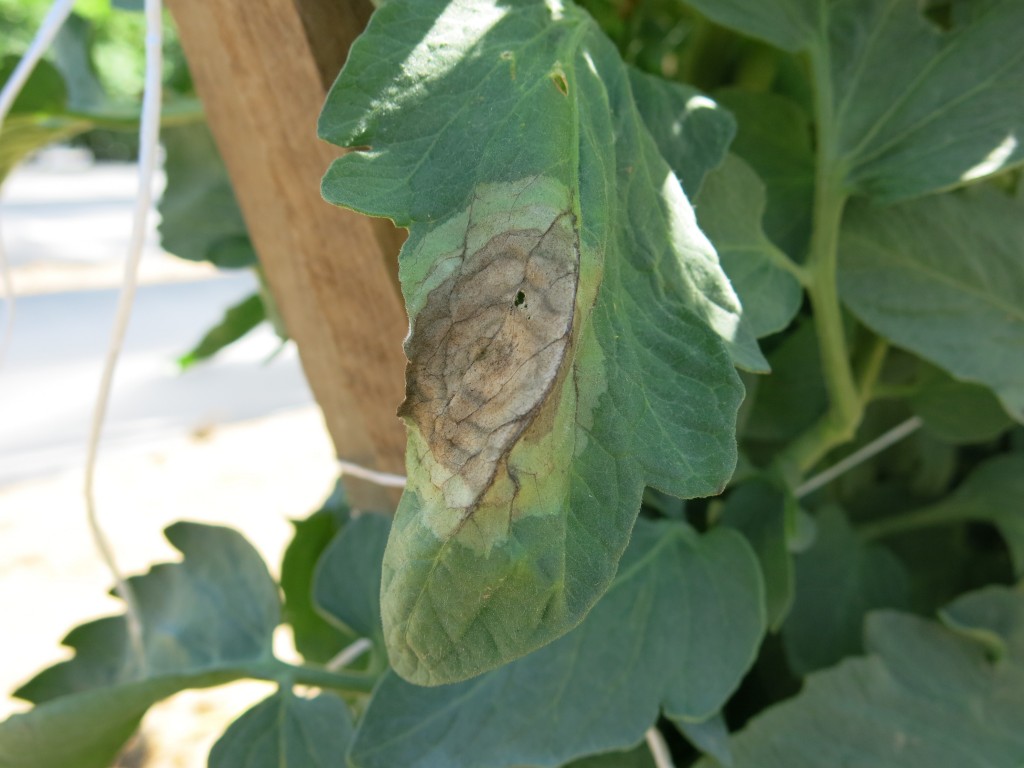
Labels: Potato leaf late blight